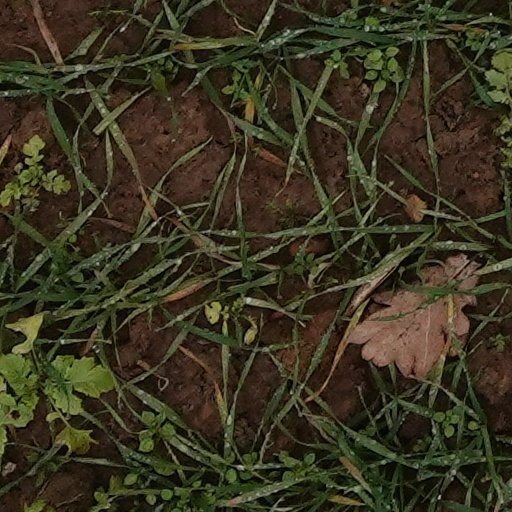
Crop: wheat